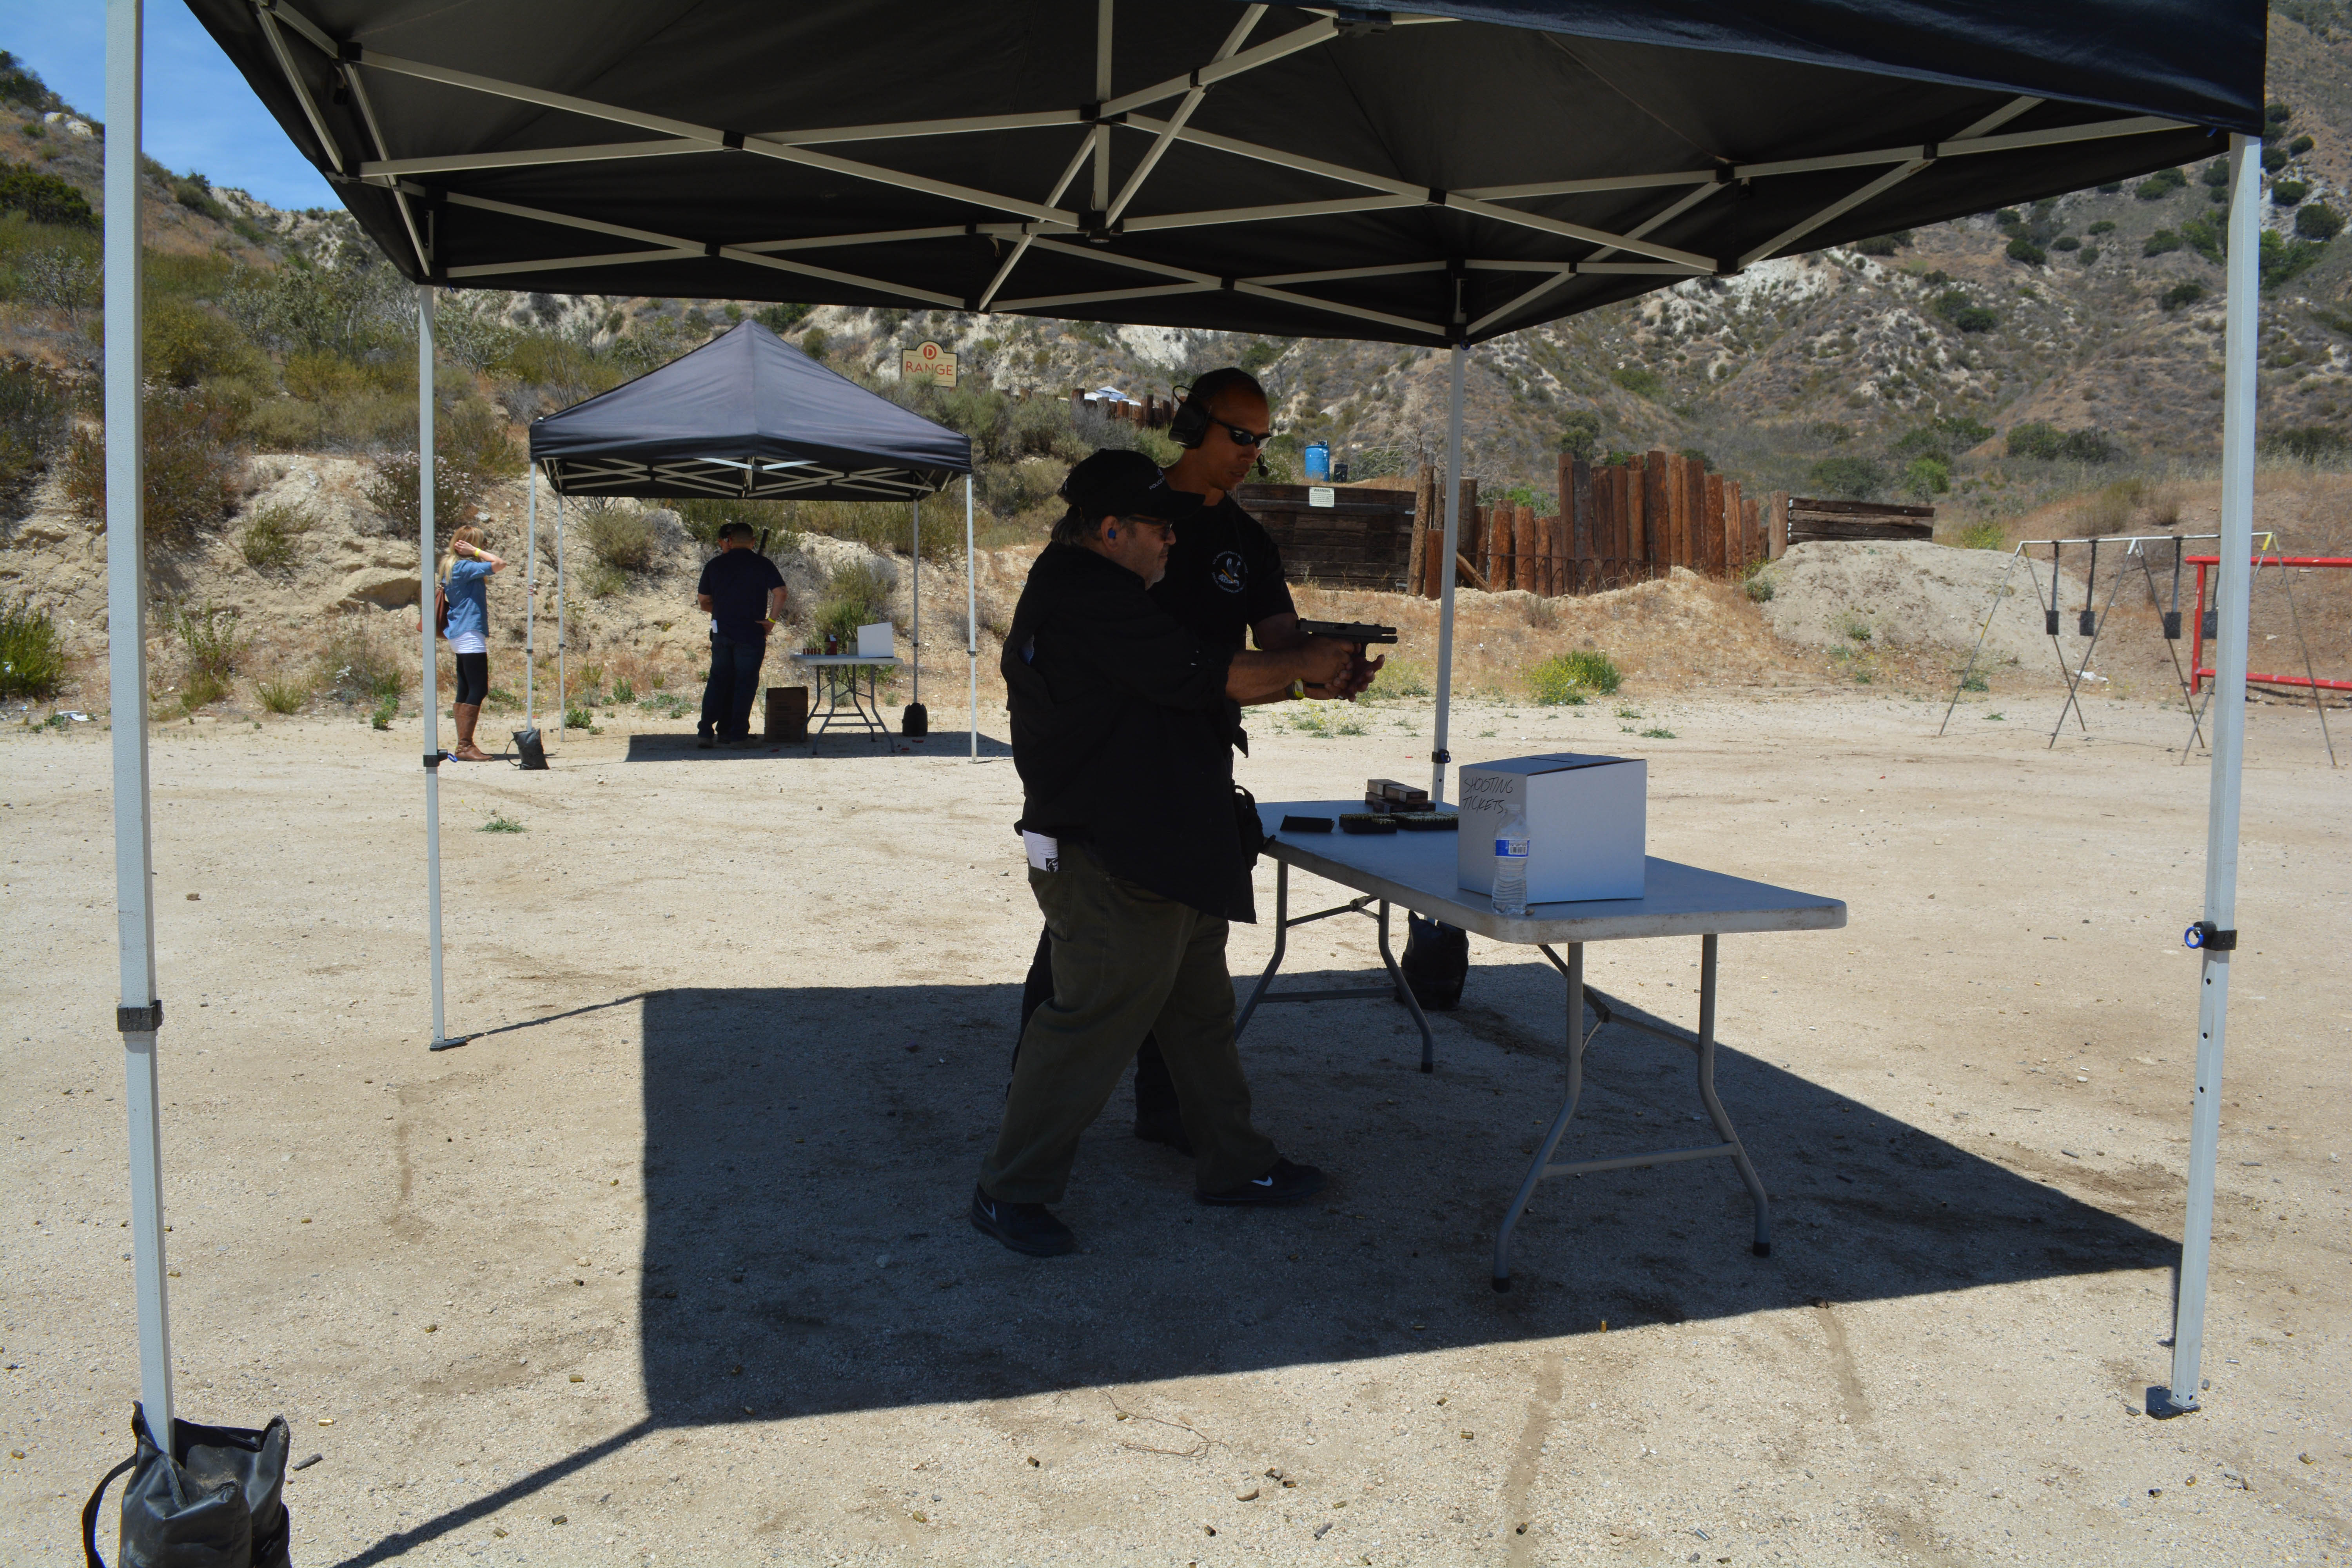
city, umbrella, tent, public space, shooting range